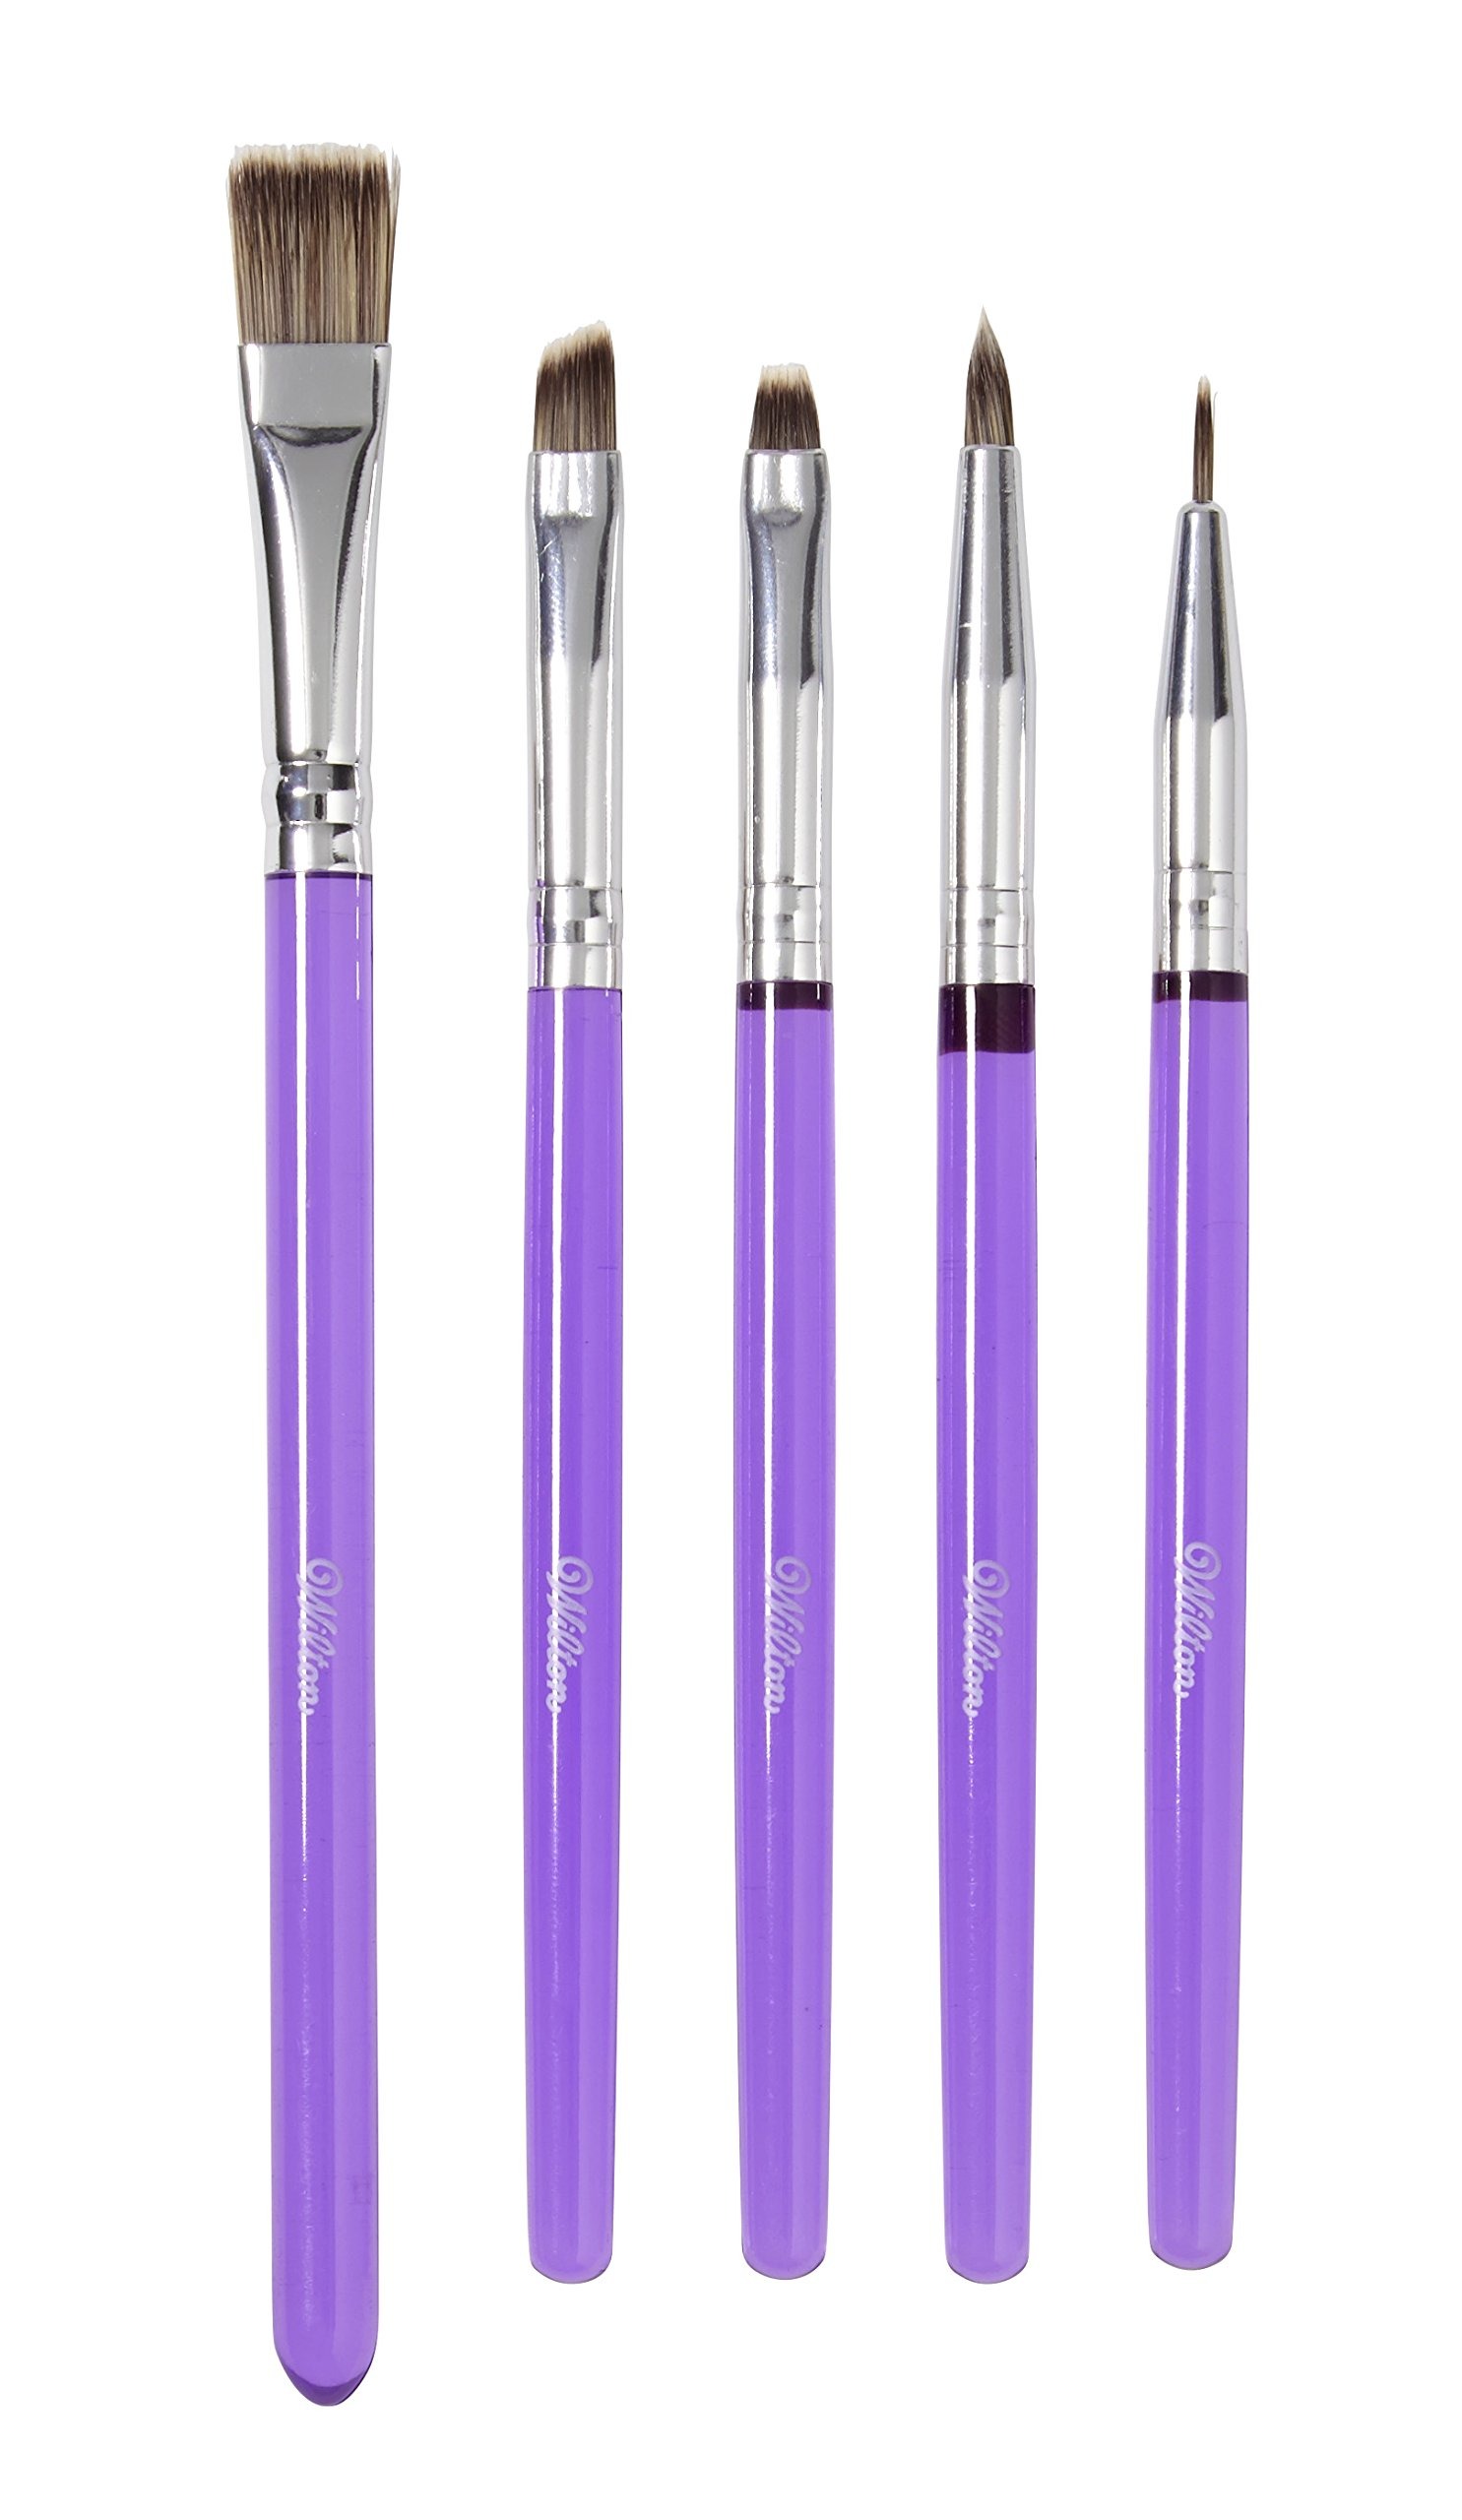
Item Name: Wilton 1907-1352 5-Piece Decorating Brush Set
Bullet Point 1: 5 brushes in a wide range of shapes and sizes
Bullet Point 2: Soft bristles in wide and narrow shapes
Bullet Point 3: Ideal for attaching shapes using gum glue adhesive, striping decorating bags with color and adding brush embroidery with royal icing
Bullet Point 4: Wash in warm soapy water
Bullet Point 5: Ideal for applying color accent to your cakes
Value: 1.0
Unit: Count

Price: 19.24